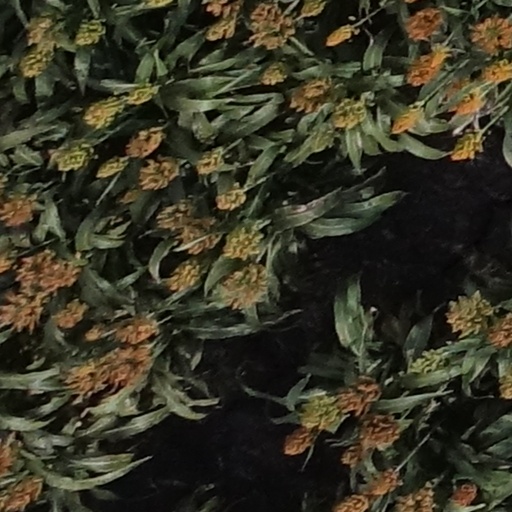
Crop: sorghum